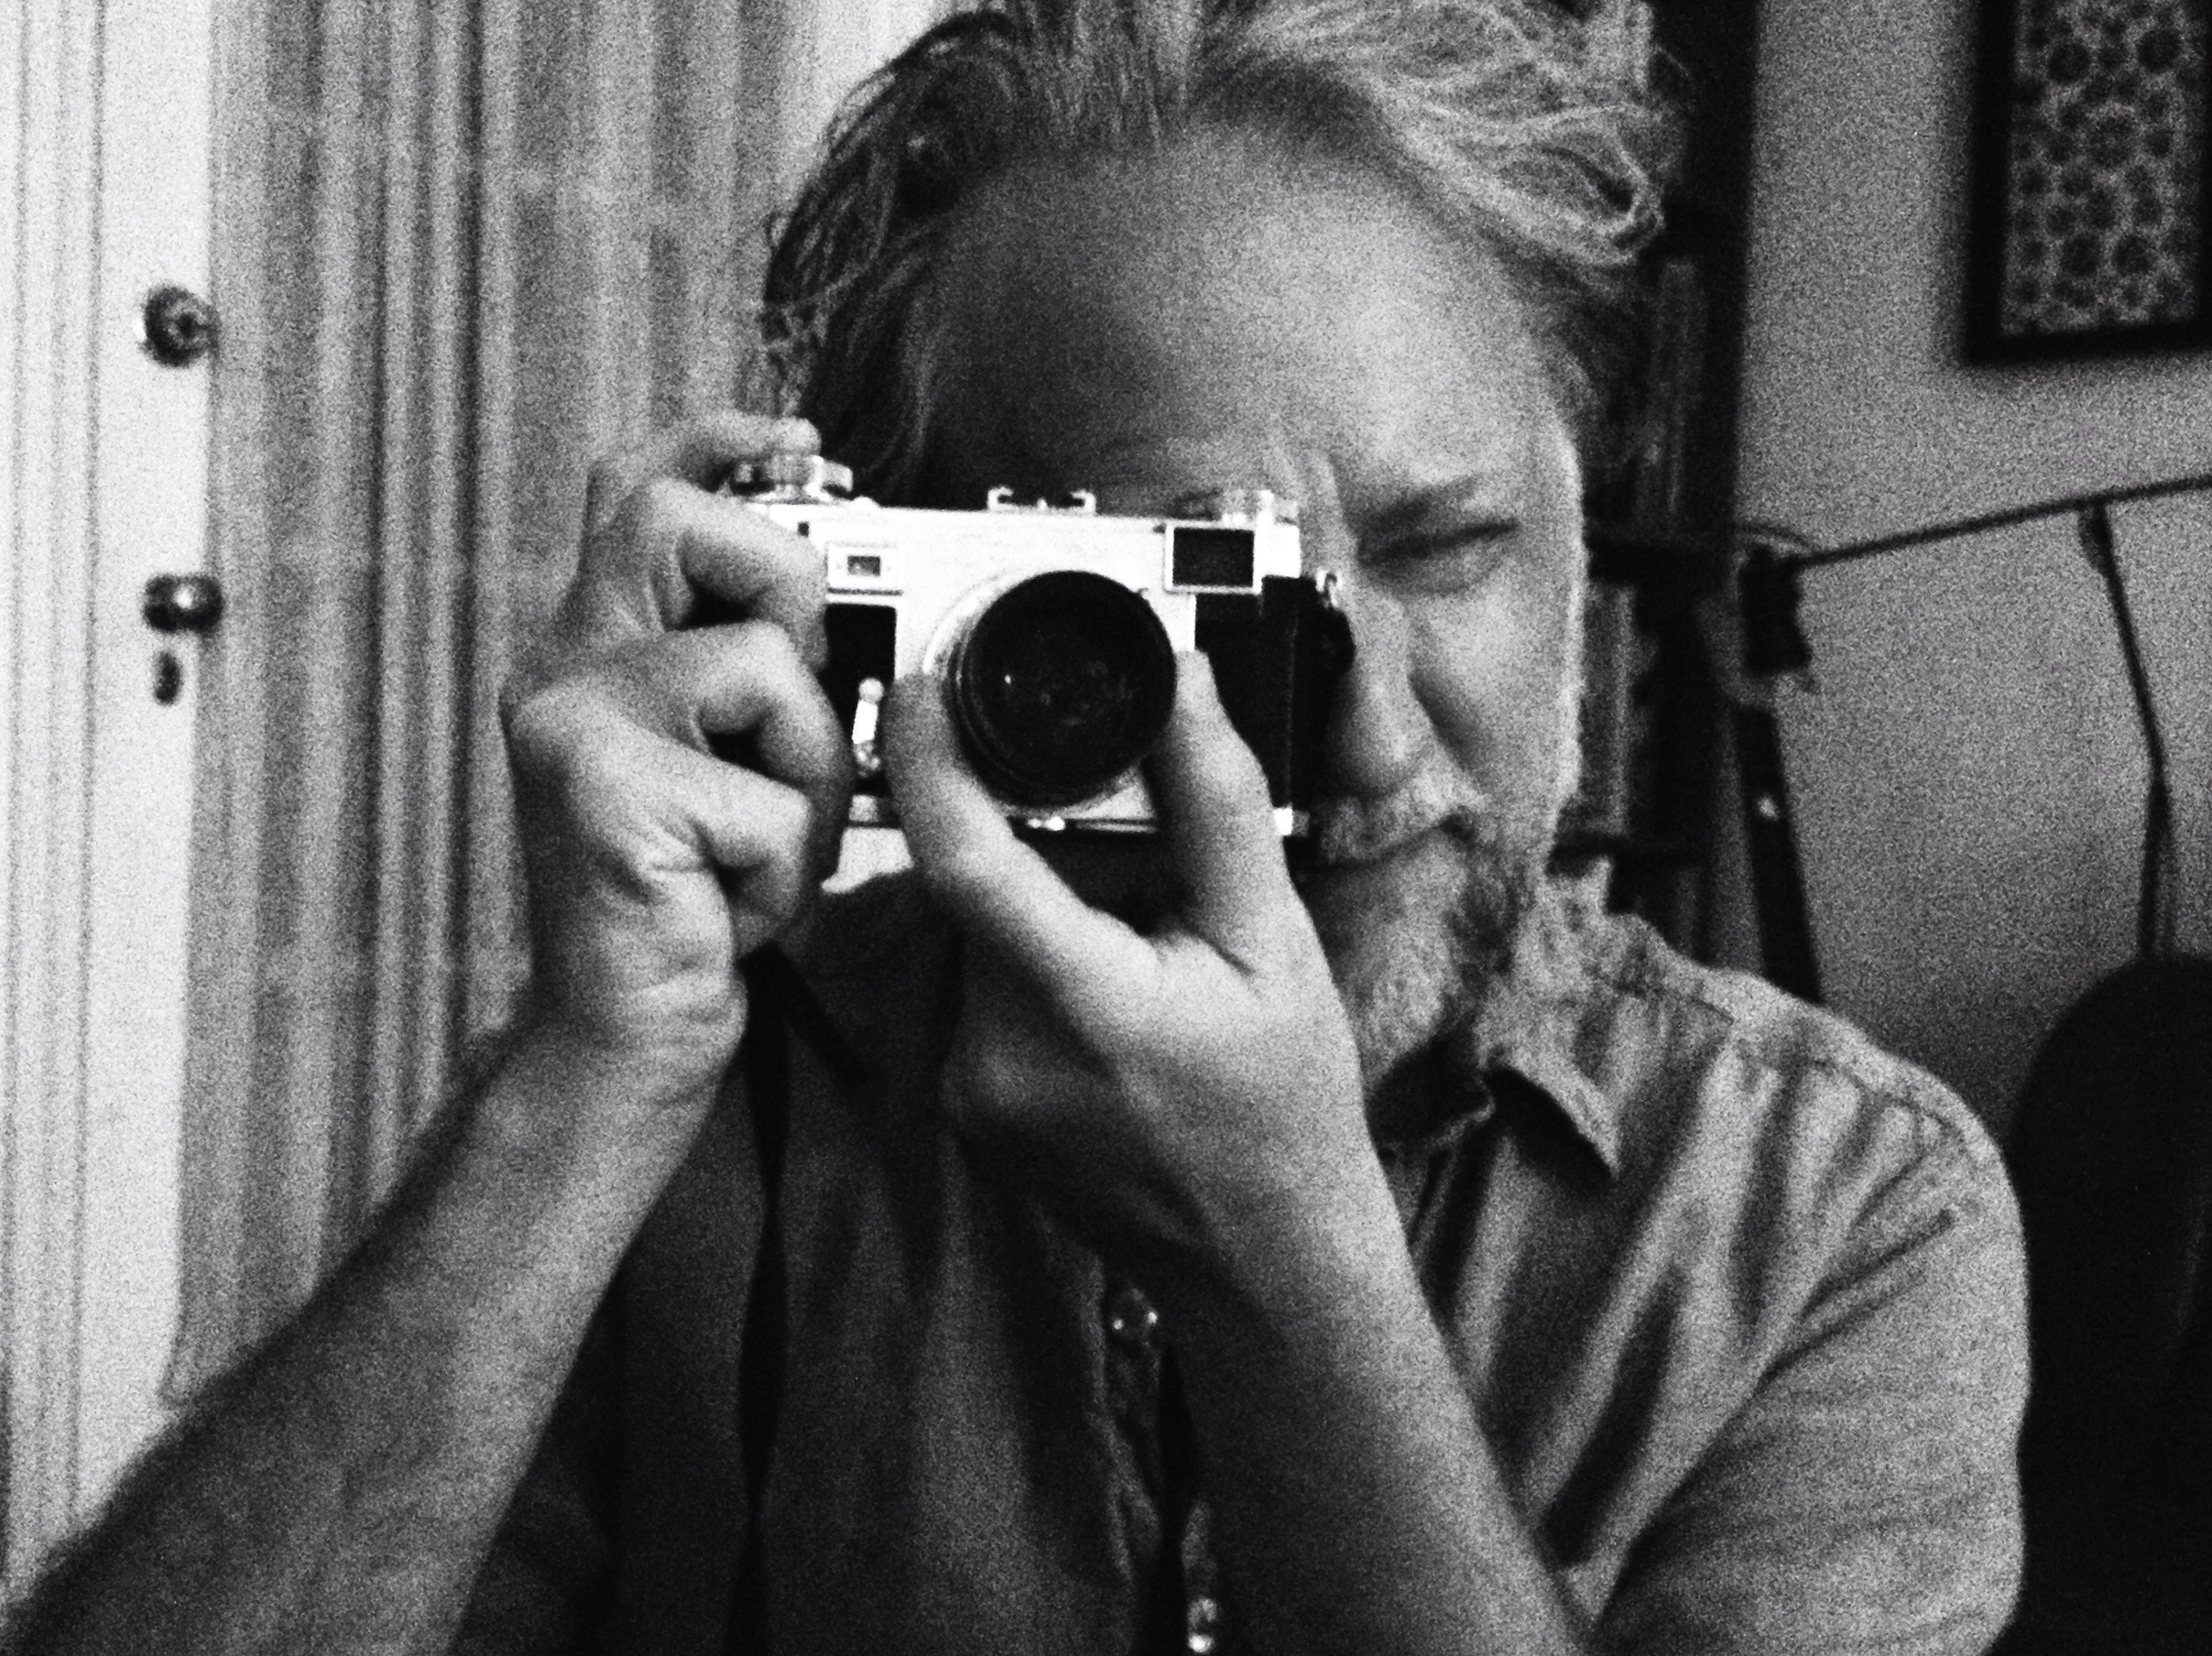
man, person, black and white, camera, photography, portrait, black, monochrome, blackwhite, digital camera, eye, glasses, head, photograph, contax, emotion, interaction, monochrome photography, film noir, single lens reflex camera, facial hair, vision care